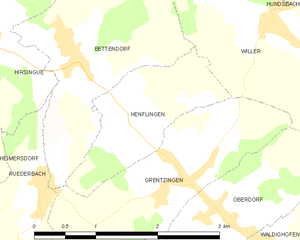
Carte des communes françaises